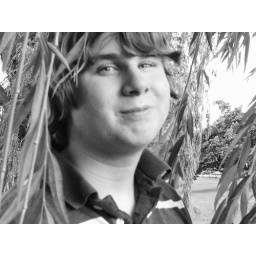
Ben looking cute under a willow tree